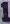
Number: 1